Languages of Timor-Leste

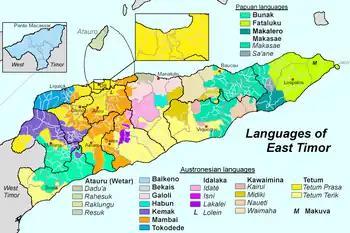
Biggest language groups in sucos of Timor-Leste.

The languages of Timor-Leste include both Austronesian and Papuan languages. (See Timor–Flores languages and Timor–Alor–Pantar languages.) The lingua franca and national language of Timor-Leste is Tetum, an Austronesian language influenced by Portuguese, with which it has equal status as an official language. The language of the Oecusse exclave is Uab Meto (Dawan). Fataluku is a Papuan language widely used in the eastern part of the country (often more so than Tetum). A dialect of Malay-based creole called Dili Malay is spoken by a number of residents in the capital Dili, it borrowed words mostly from Portuguese and Tetum. Both Portuguese and Tetum have official recognition under the Constitution of Timor-Leste, as do other indigenous languages, including: Bekais, Bunak, Galoli, Habun, Idalaka, Kawaimina, Kemak, Lovaia, Makalero, Makasae, Mambai, Tokodede and Wetarese.